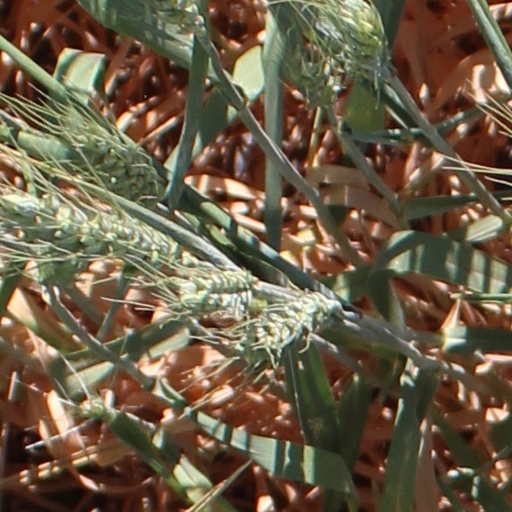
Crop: wheat